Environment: real
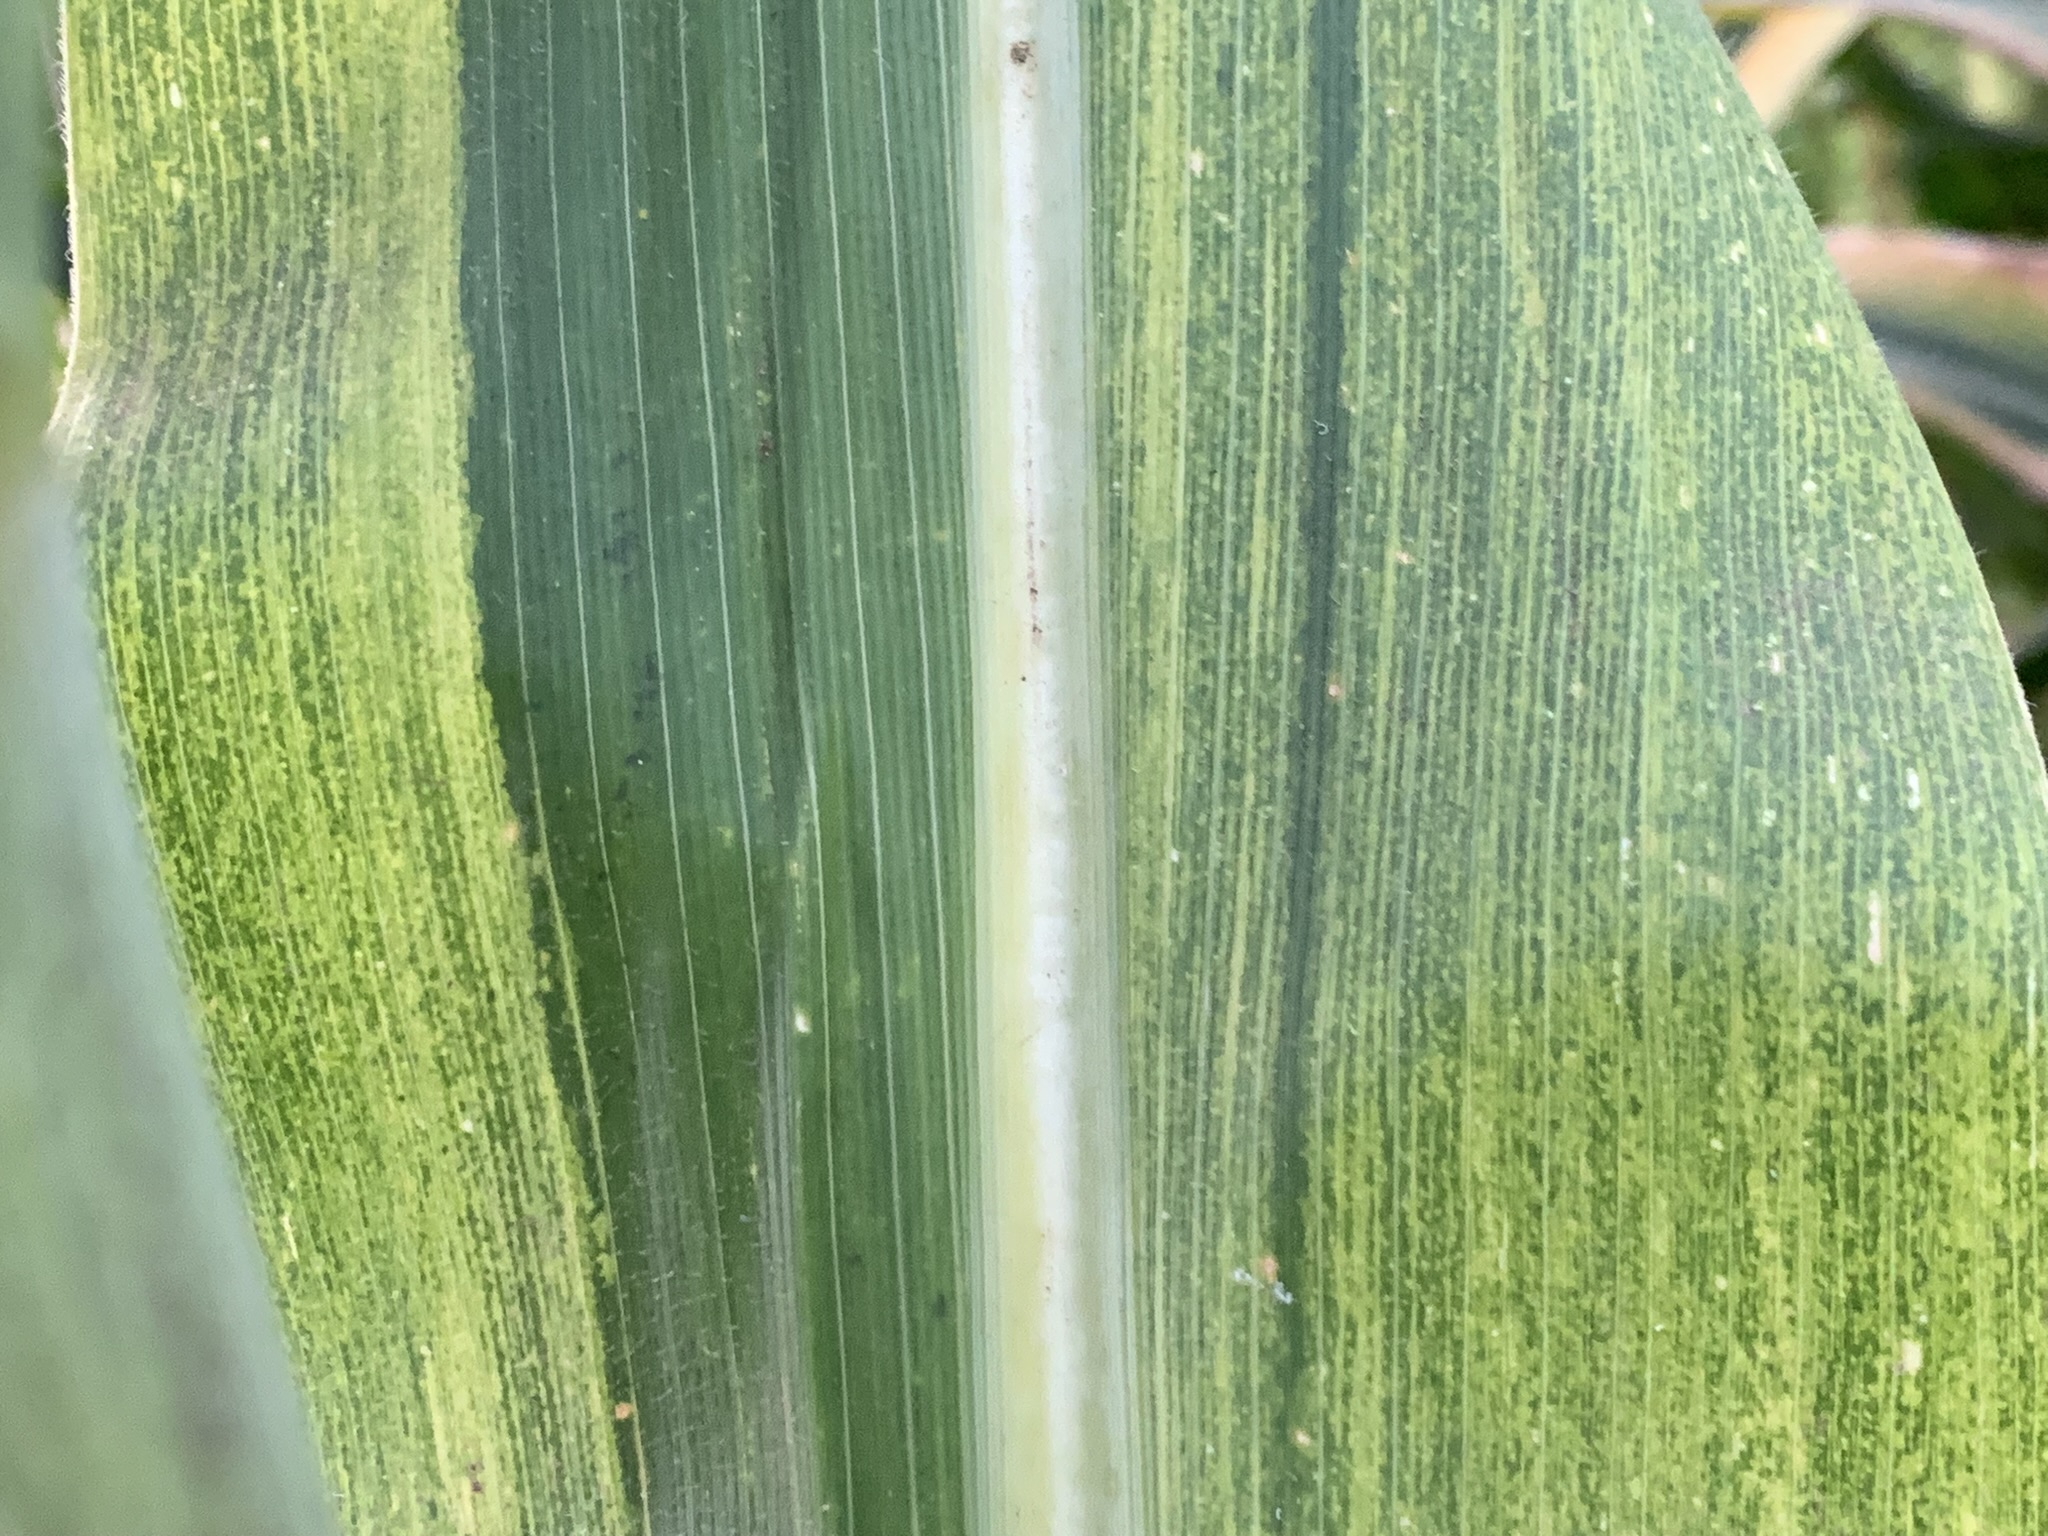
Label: lethal_necrosis